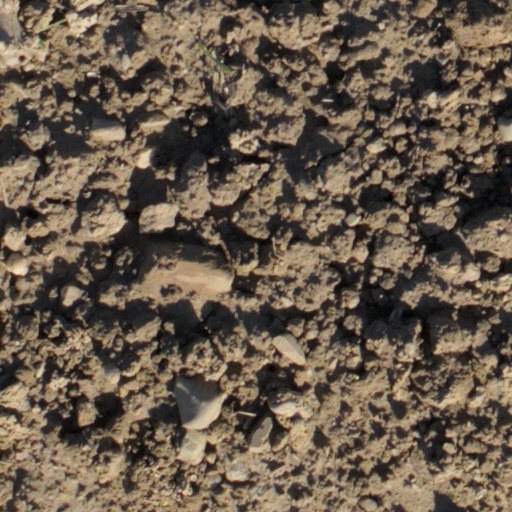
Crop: wheat